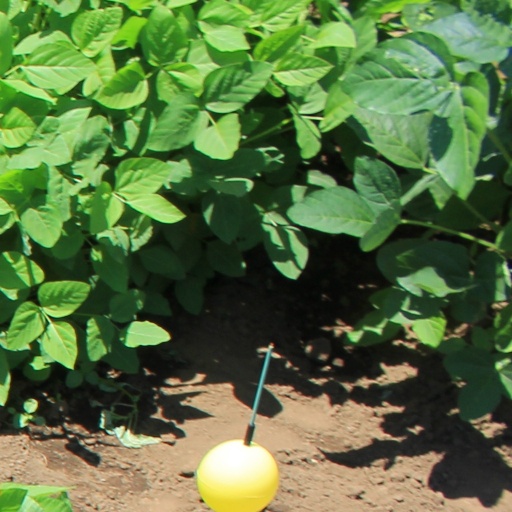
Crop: soybean